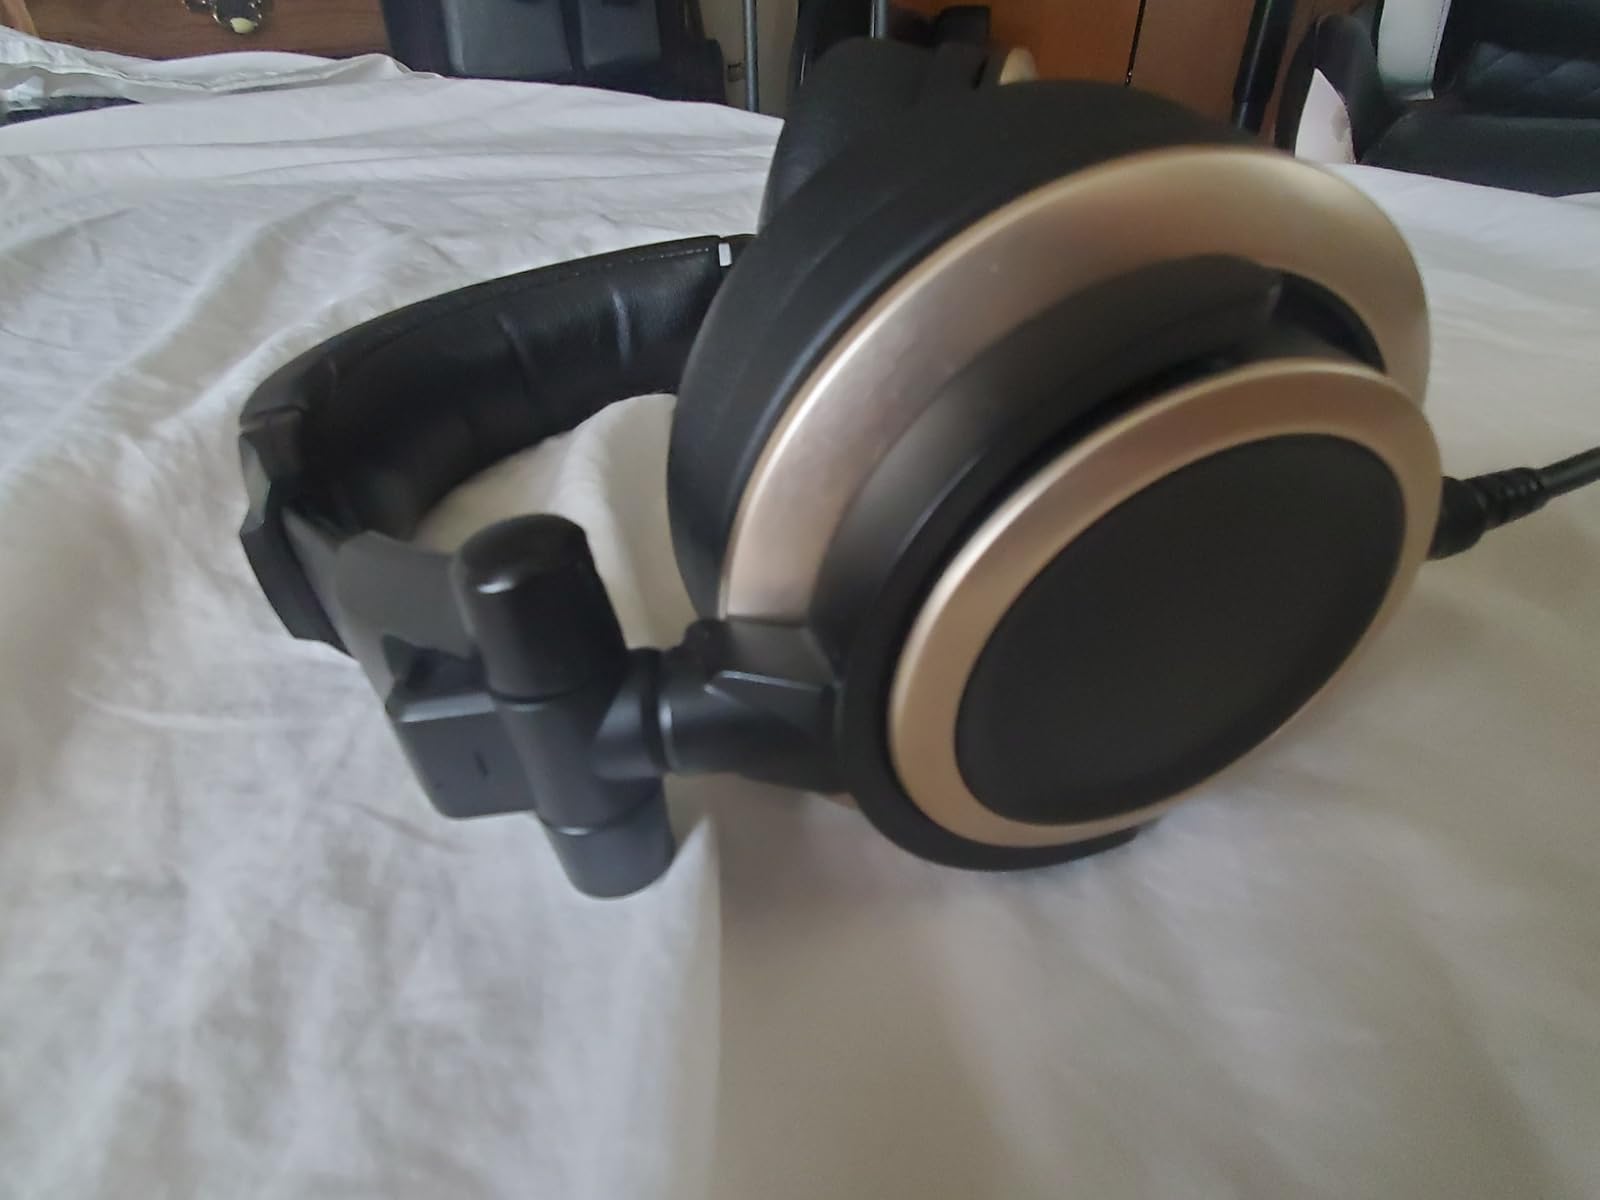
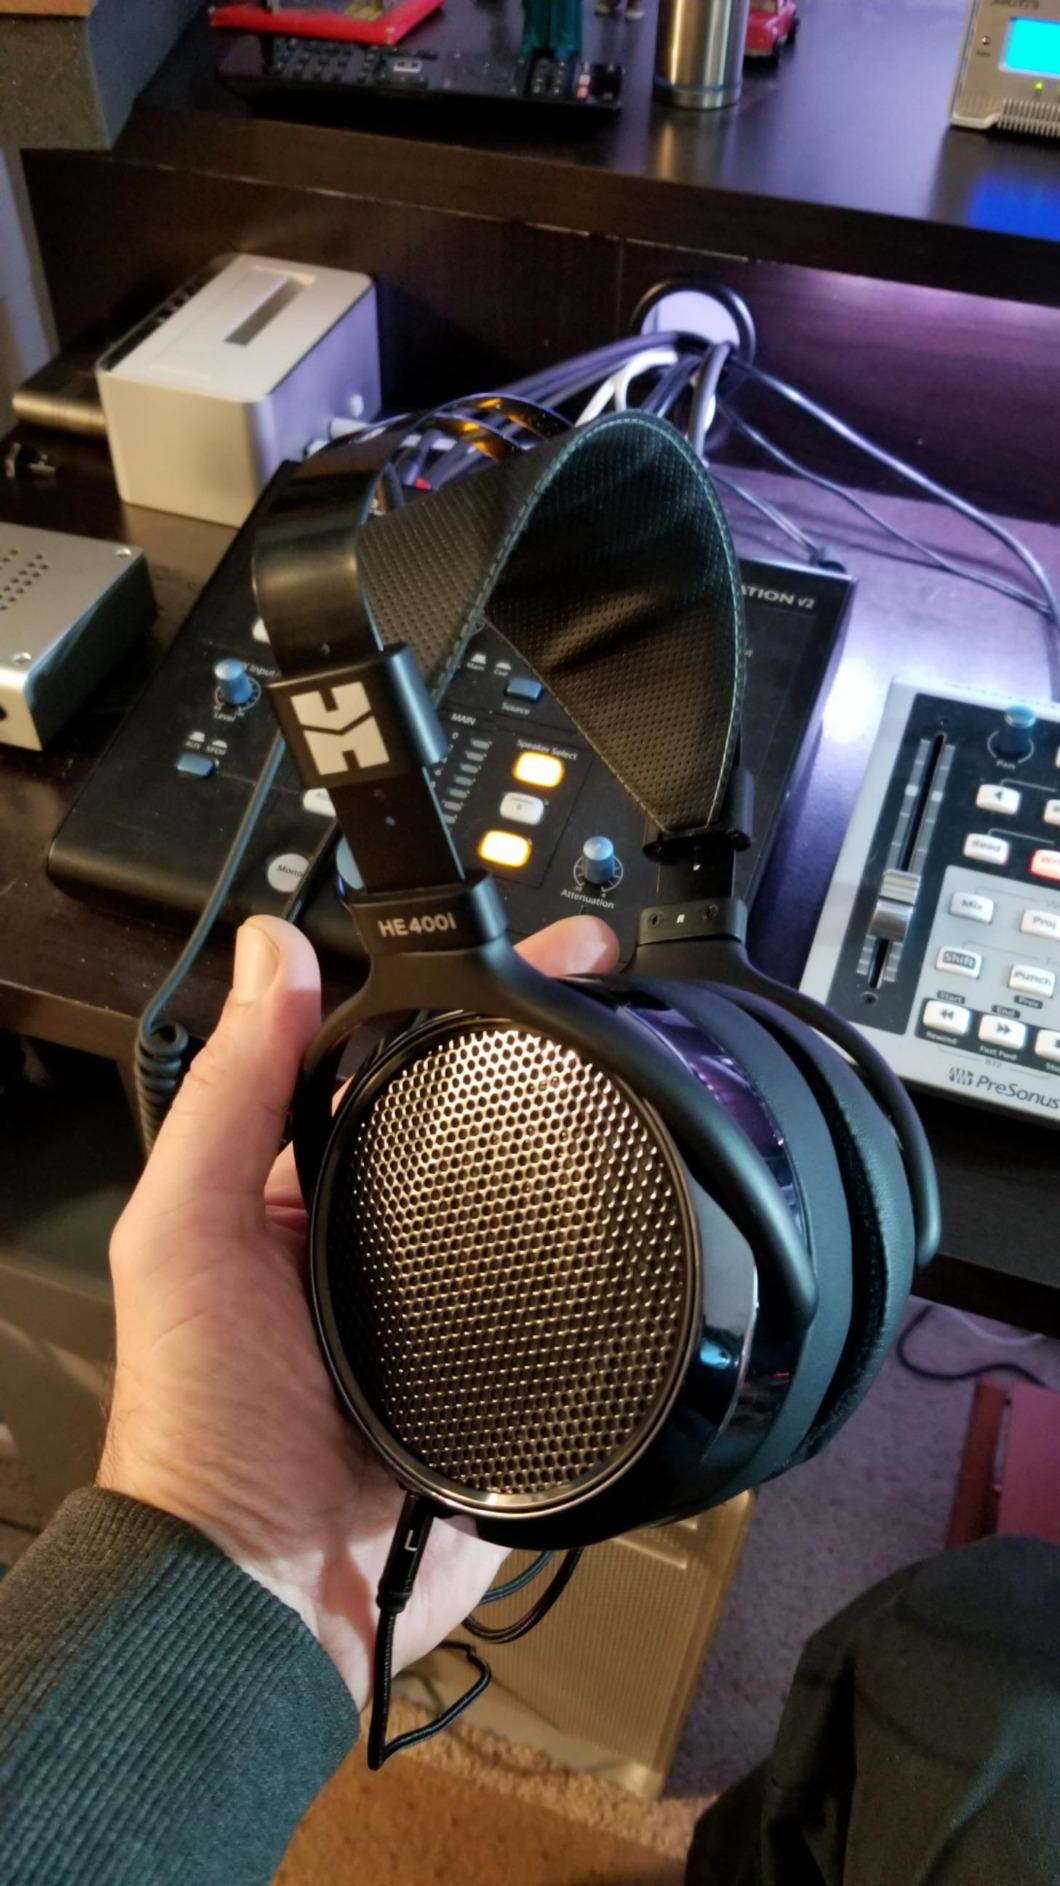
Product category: headphones
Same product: no